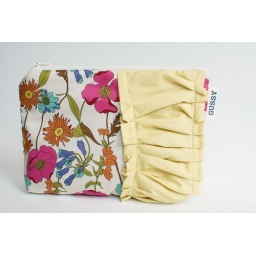
blue bell in pink make-up bag